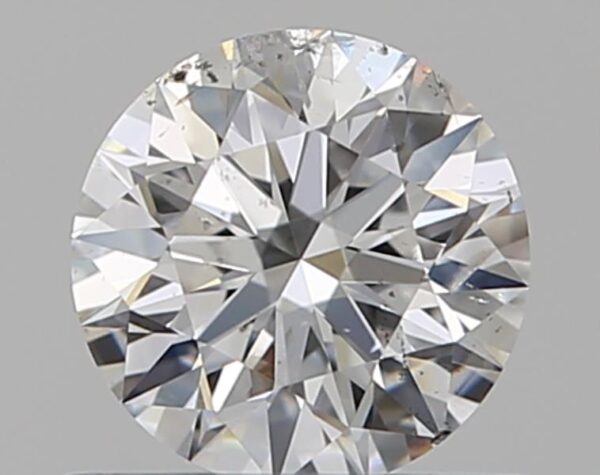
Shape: round
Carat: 0.5
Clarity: SI2
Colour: D
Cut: EX
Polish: VG
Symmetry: EX
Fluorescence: M
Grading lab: GIA
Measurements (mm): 5.1 x 5.12 x 3.17